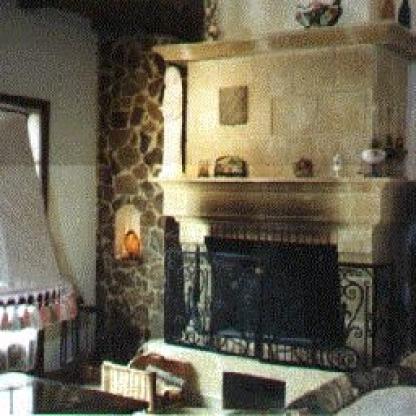
Scene: Indoor